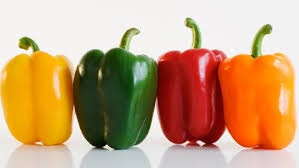
Label: capsicum